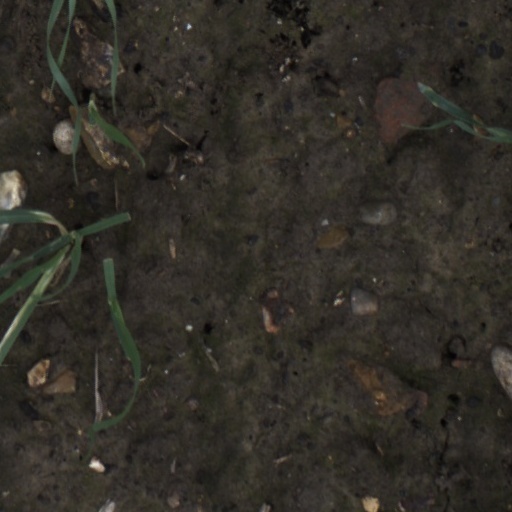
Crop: wheat